Jordan Motor Car Company

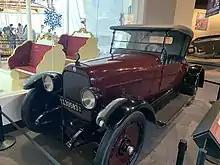
1920 Jordon Playboy at Crawford Auto-Aviation Museum

The Jordan Motor Car Company was founded in 1916 in Cleveland, Ohio by Edward S. "Ned" Jordan, a former advertising executive from Thomas B. Jeffery Company of Kenosha, Wisconsin. The factory produced what were known as "assembled cars" until 1931, using components from other manufacturers. Jordan cars were noted more for attractive styling than for advanced engineering, although they did bring their share of innovations to the marketplace. The company's advertising was often more original than the cars themselves; said Jordan, "Cars are too dull and drab." He reasoned that since people dressed smartly, they were willing to drive "smart looking cars" as well.